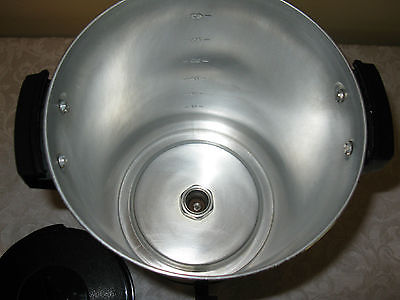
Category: coffee maker